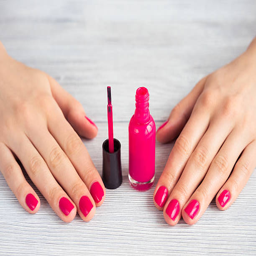
female hands with red manicure and an open bottle